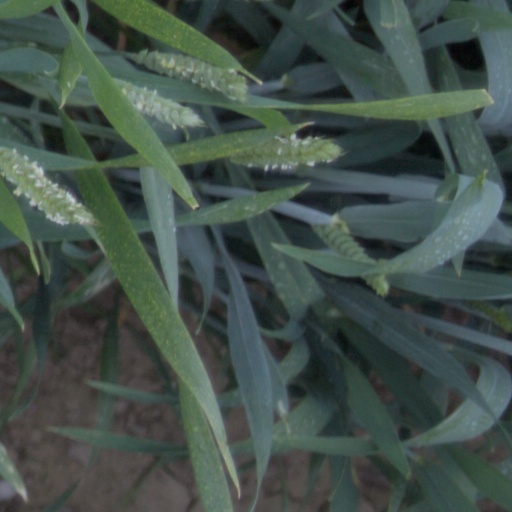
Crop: wheat